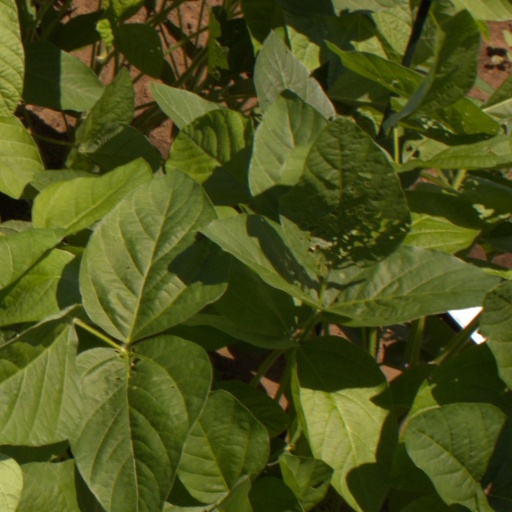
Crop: soybean